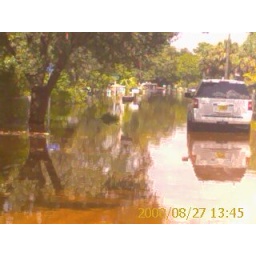
flood water around my office